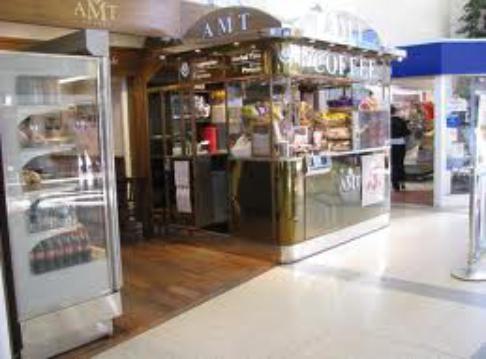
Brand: AMT Coffee
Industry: Food